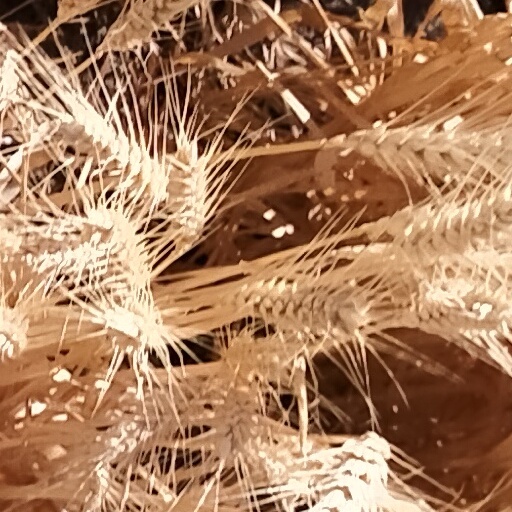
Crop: wheat